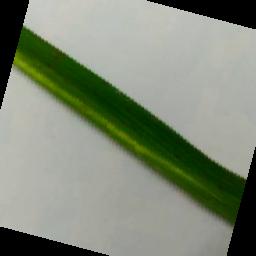
Label: Rice___Brown_Spot